1988 United States presidential election in New York

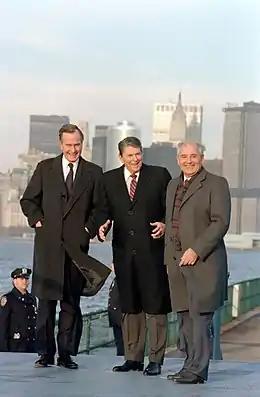
International policy with the buckling Soviet Union was a critical component of the political landscape in the late 1980s. Vice President, President-Elect Bush can be seen here standing with United States President Ronald Reagan and Soviet General Secretary Mikhail Gorbachev, on the New York waterfront, 1988.

The 1988 United States presidential election in New York took place on November 8, 1988, as part of the 1988 United States presidential election. Voters chose 36 representatives, or electors to the Electoral College, who voted for president and vice president.